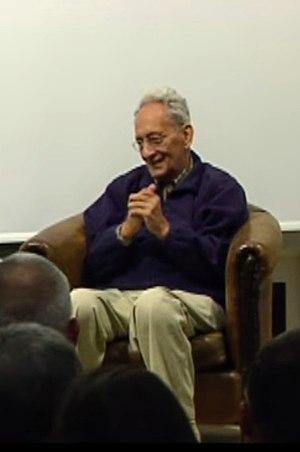
Frank Philip Stella, né le 12 mai 1936 à Malden, est un peintre américain considéré comme un précurseur du minimalisme ainsi qu'un des principaux représentants de l’Op Art avec Joseph Albers et du shaped canvas avec Charles Hinman.